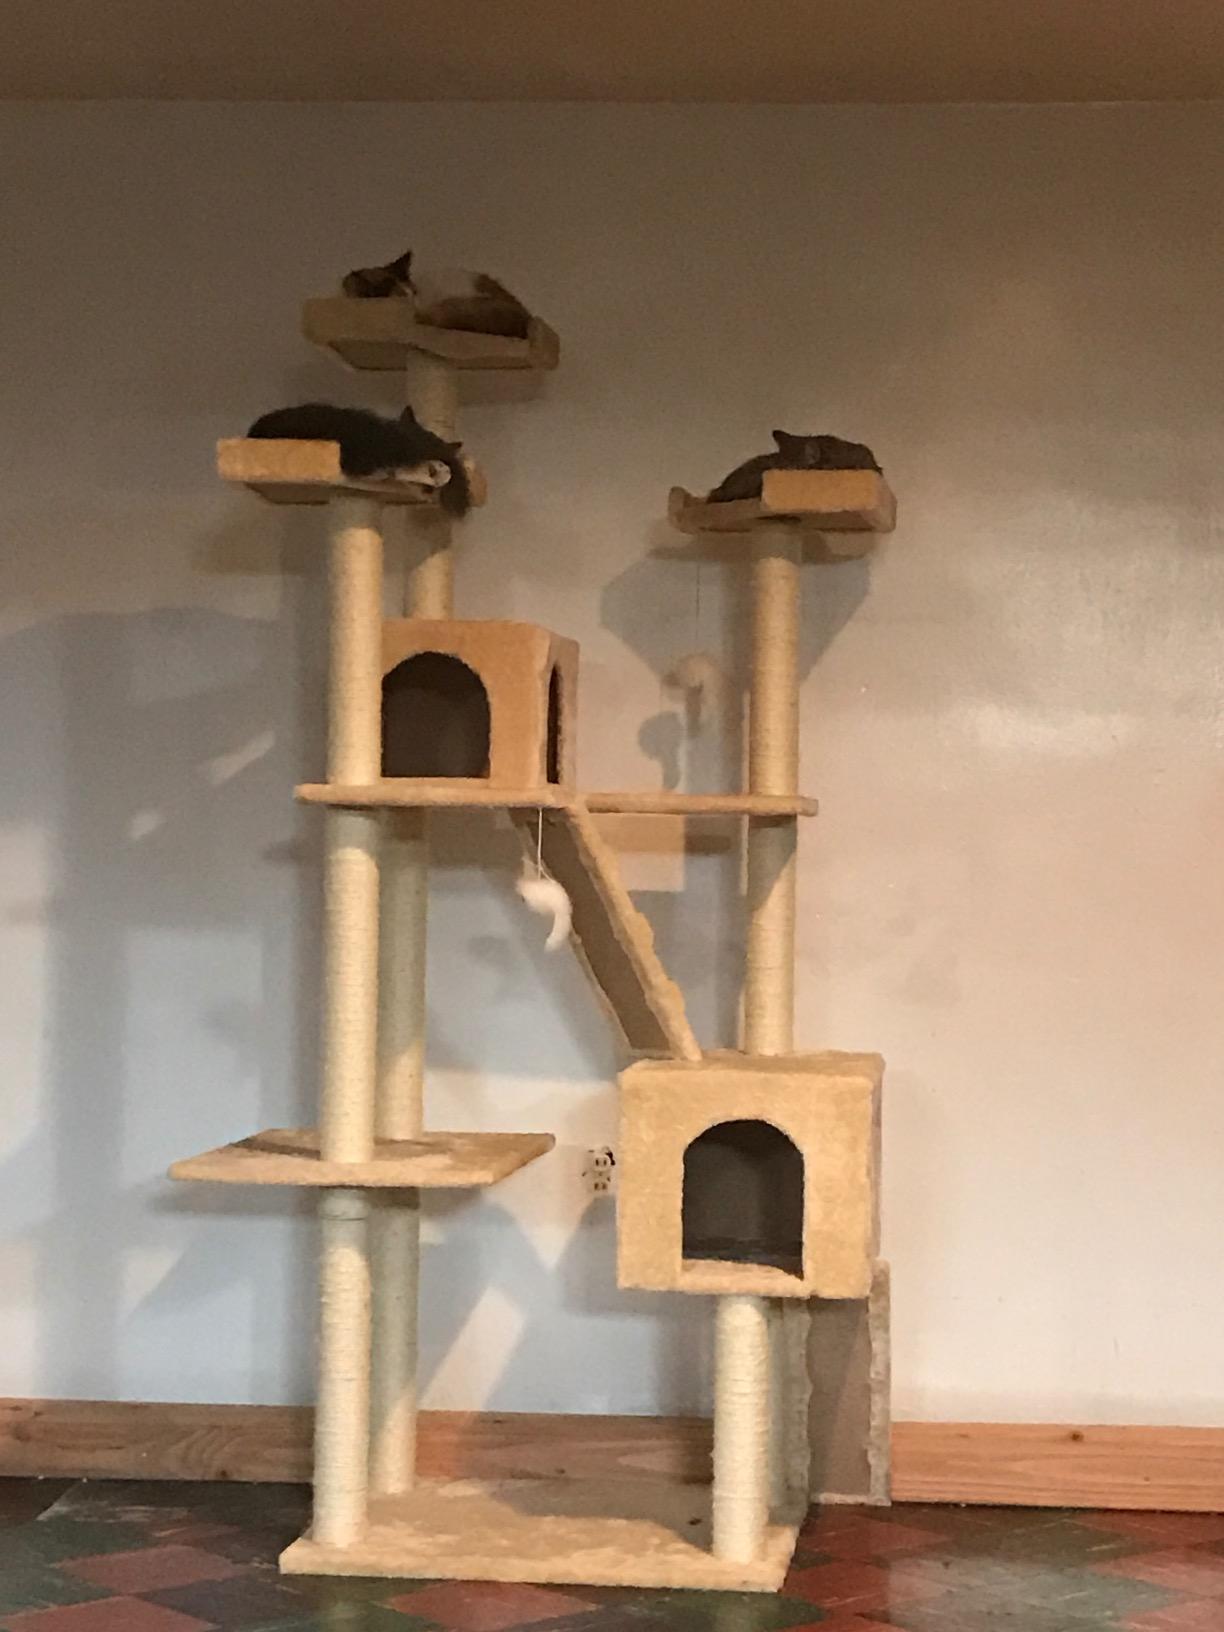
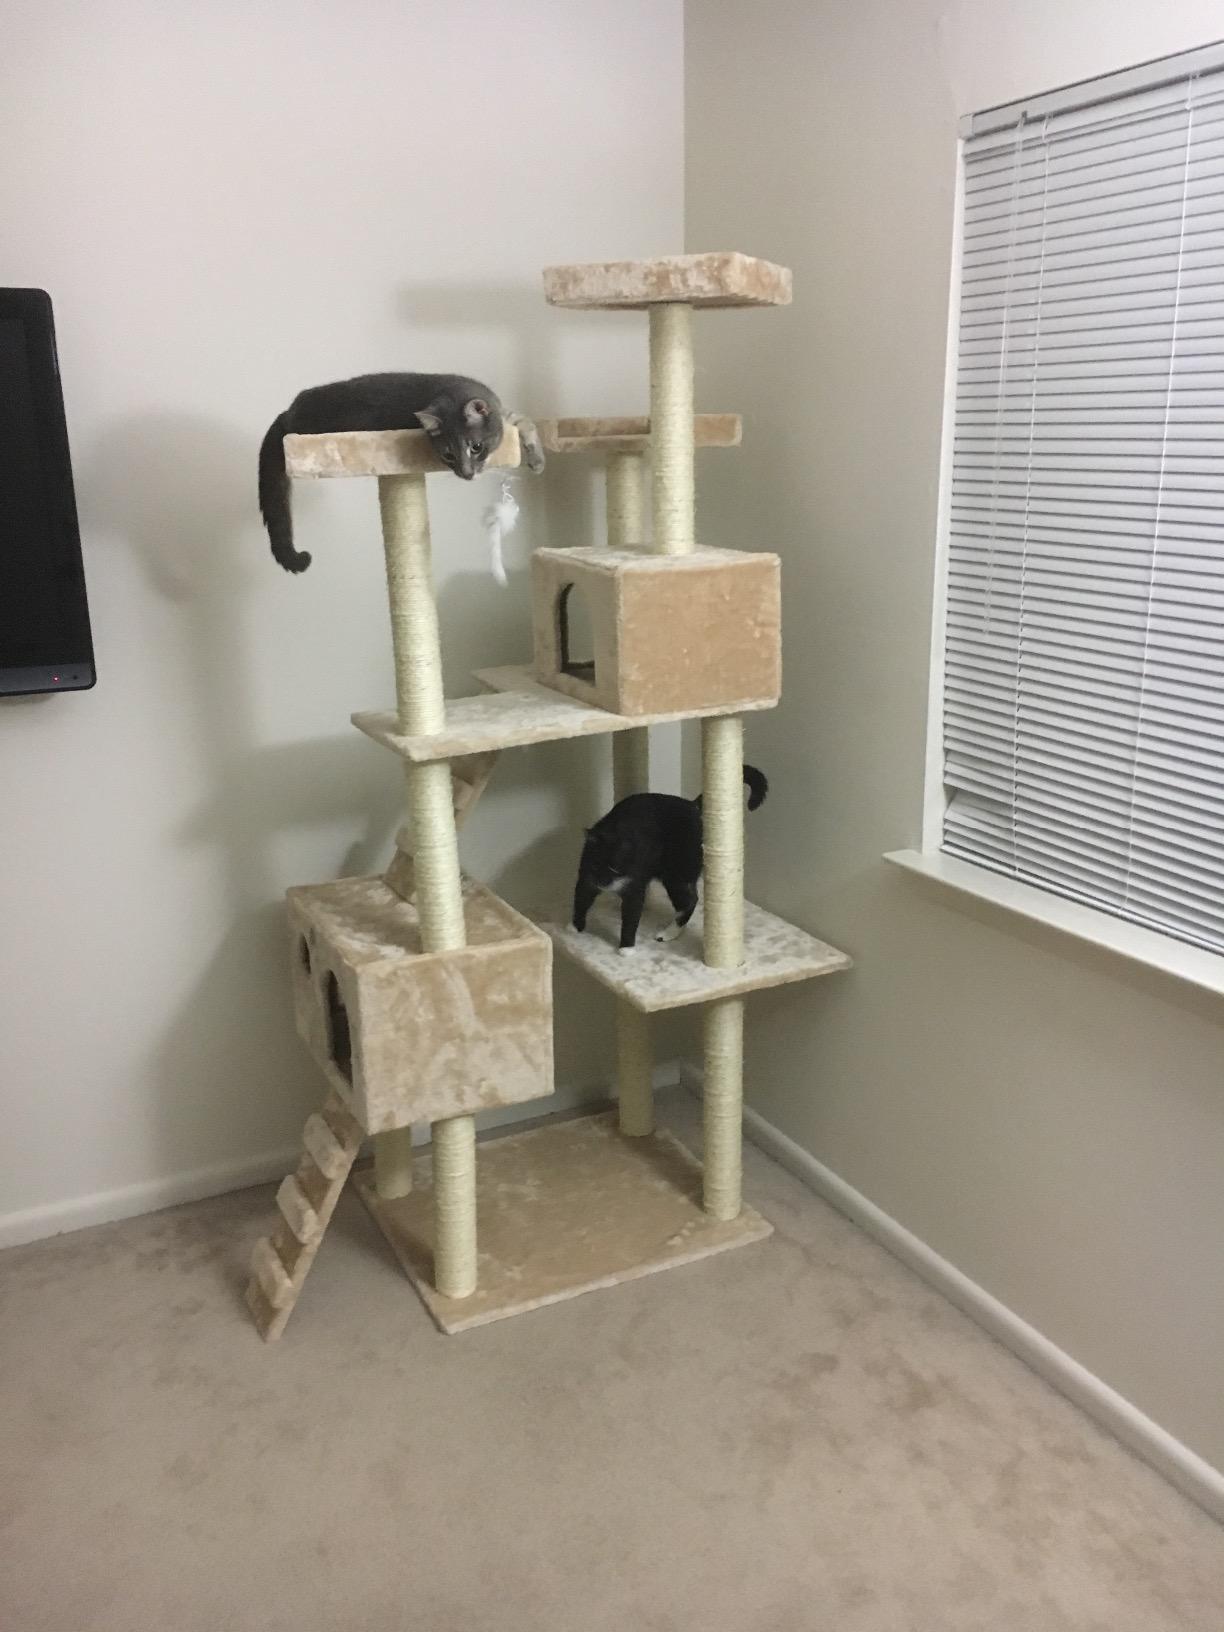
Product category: items_cat tree
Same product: yes